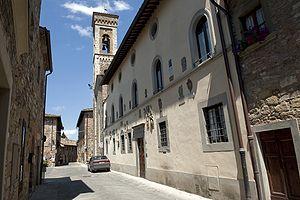
Barberino Val d'Elsa est une commune italienne d'environ 4 300 habitants, située dans la ville métropolitaine de Florence, dans la région Toscane, en Italie.